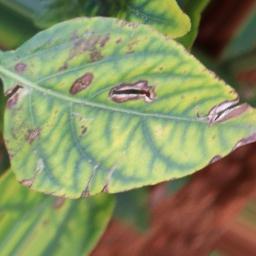
Label: nutritional